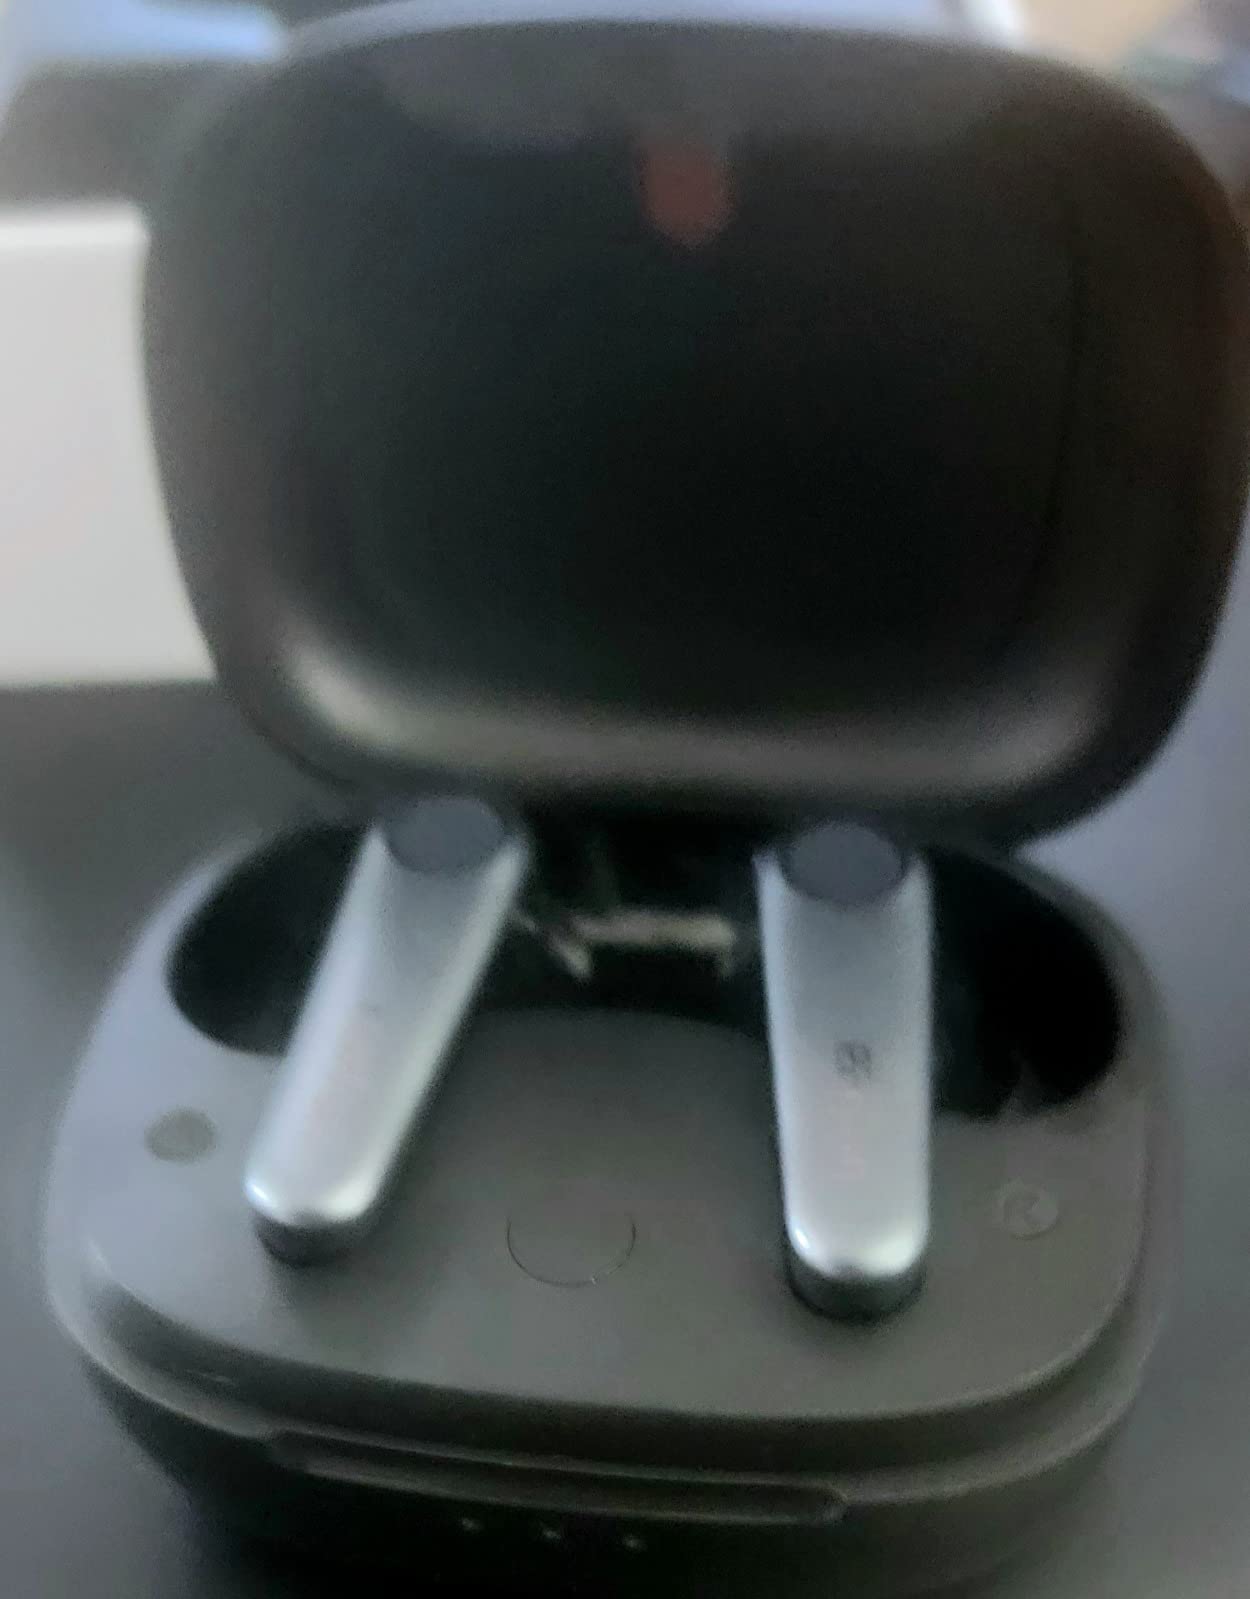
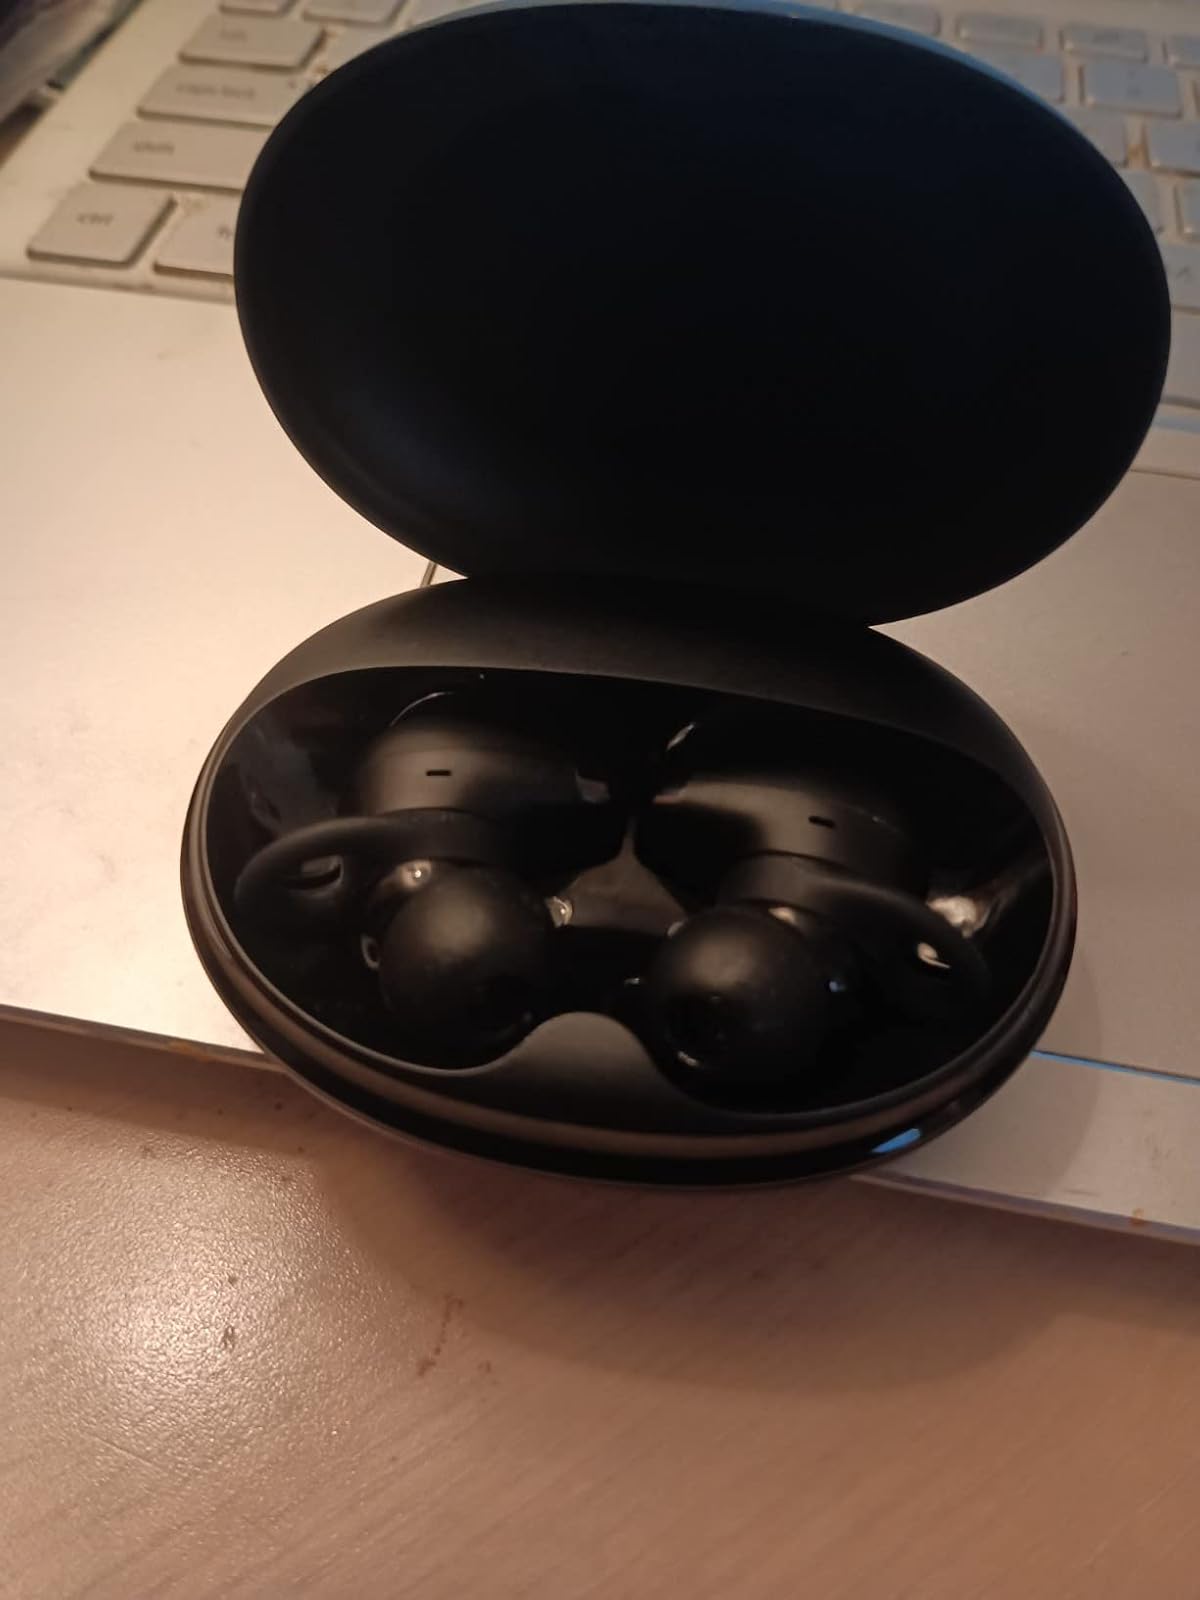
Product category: earbuds
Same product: no